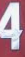
Number: 4